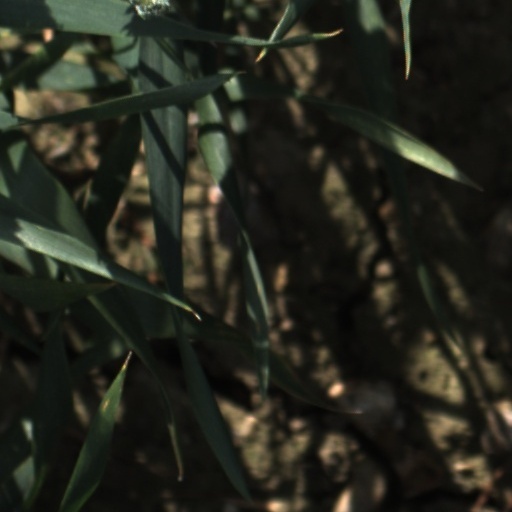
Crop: wheat